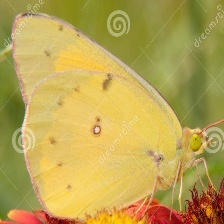
Species: SLEEPY ORANGE
Butterfly family (ImageNet category): sulphur_butterfly